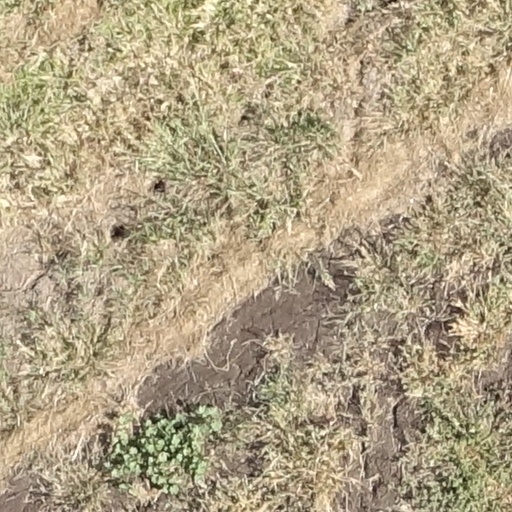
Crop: sorghum